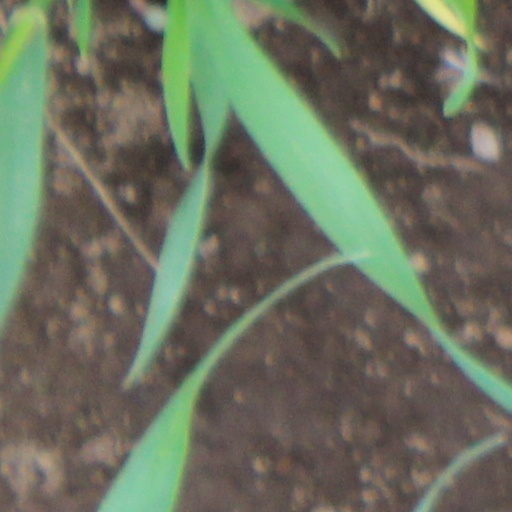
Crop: wheat